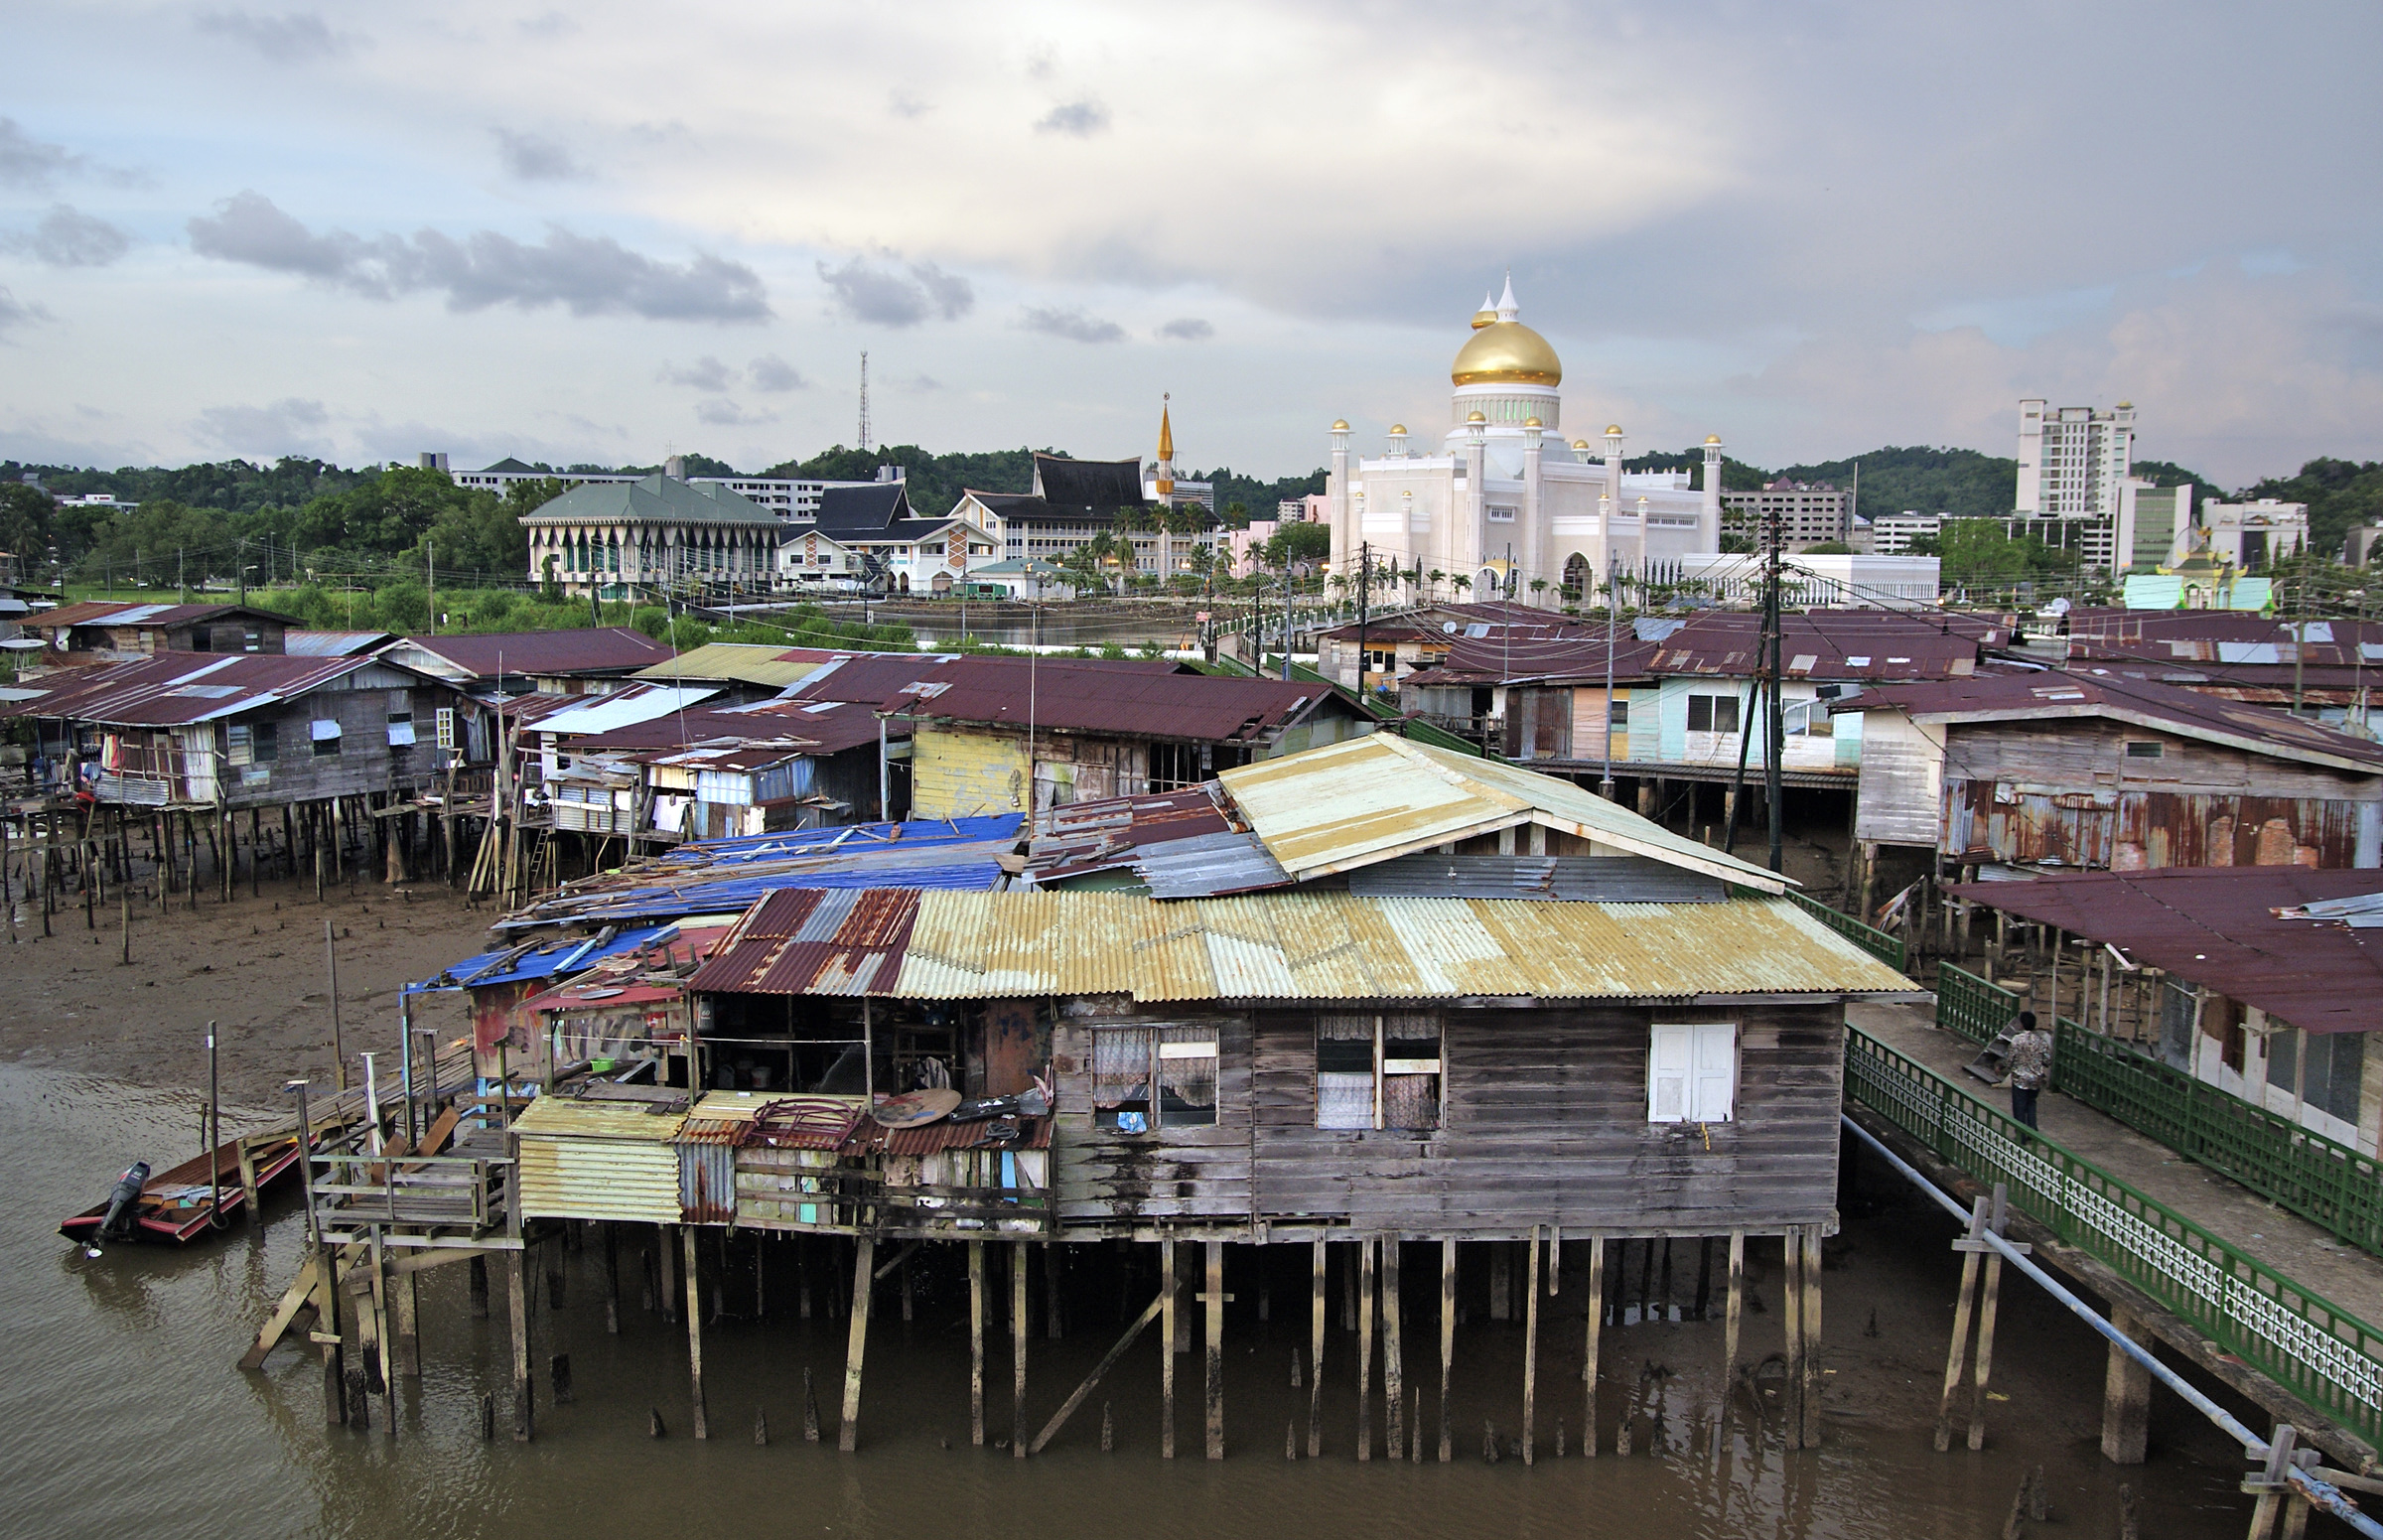
sea, dock, town, city, river, canal, cityscape, vehicle, asia, harbor, waterway, poverty, brunei, sonydslra300, watervillage, slums, bandarseribegawan, urban area, geographical feature, human settlement